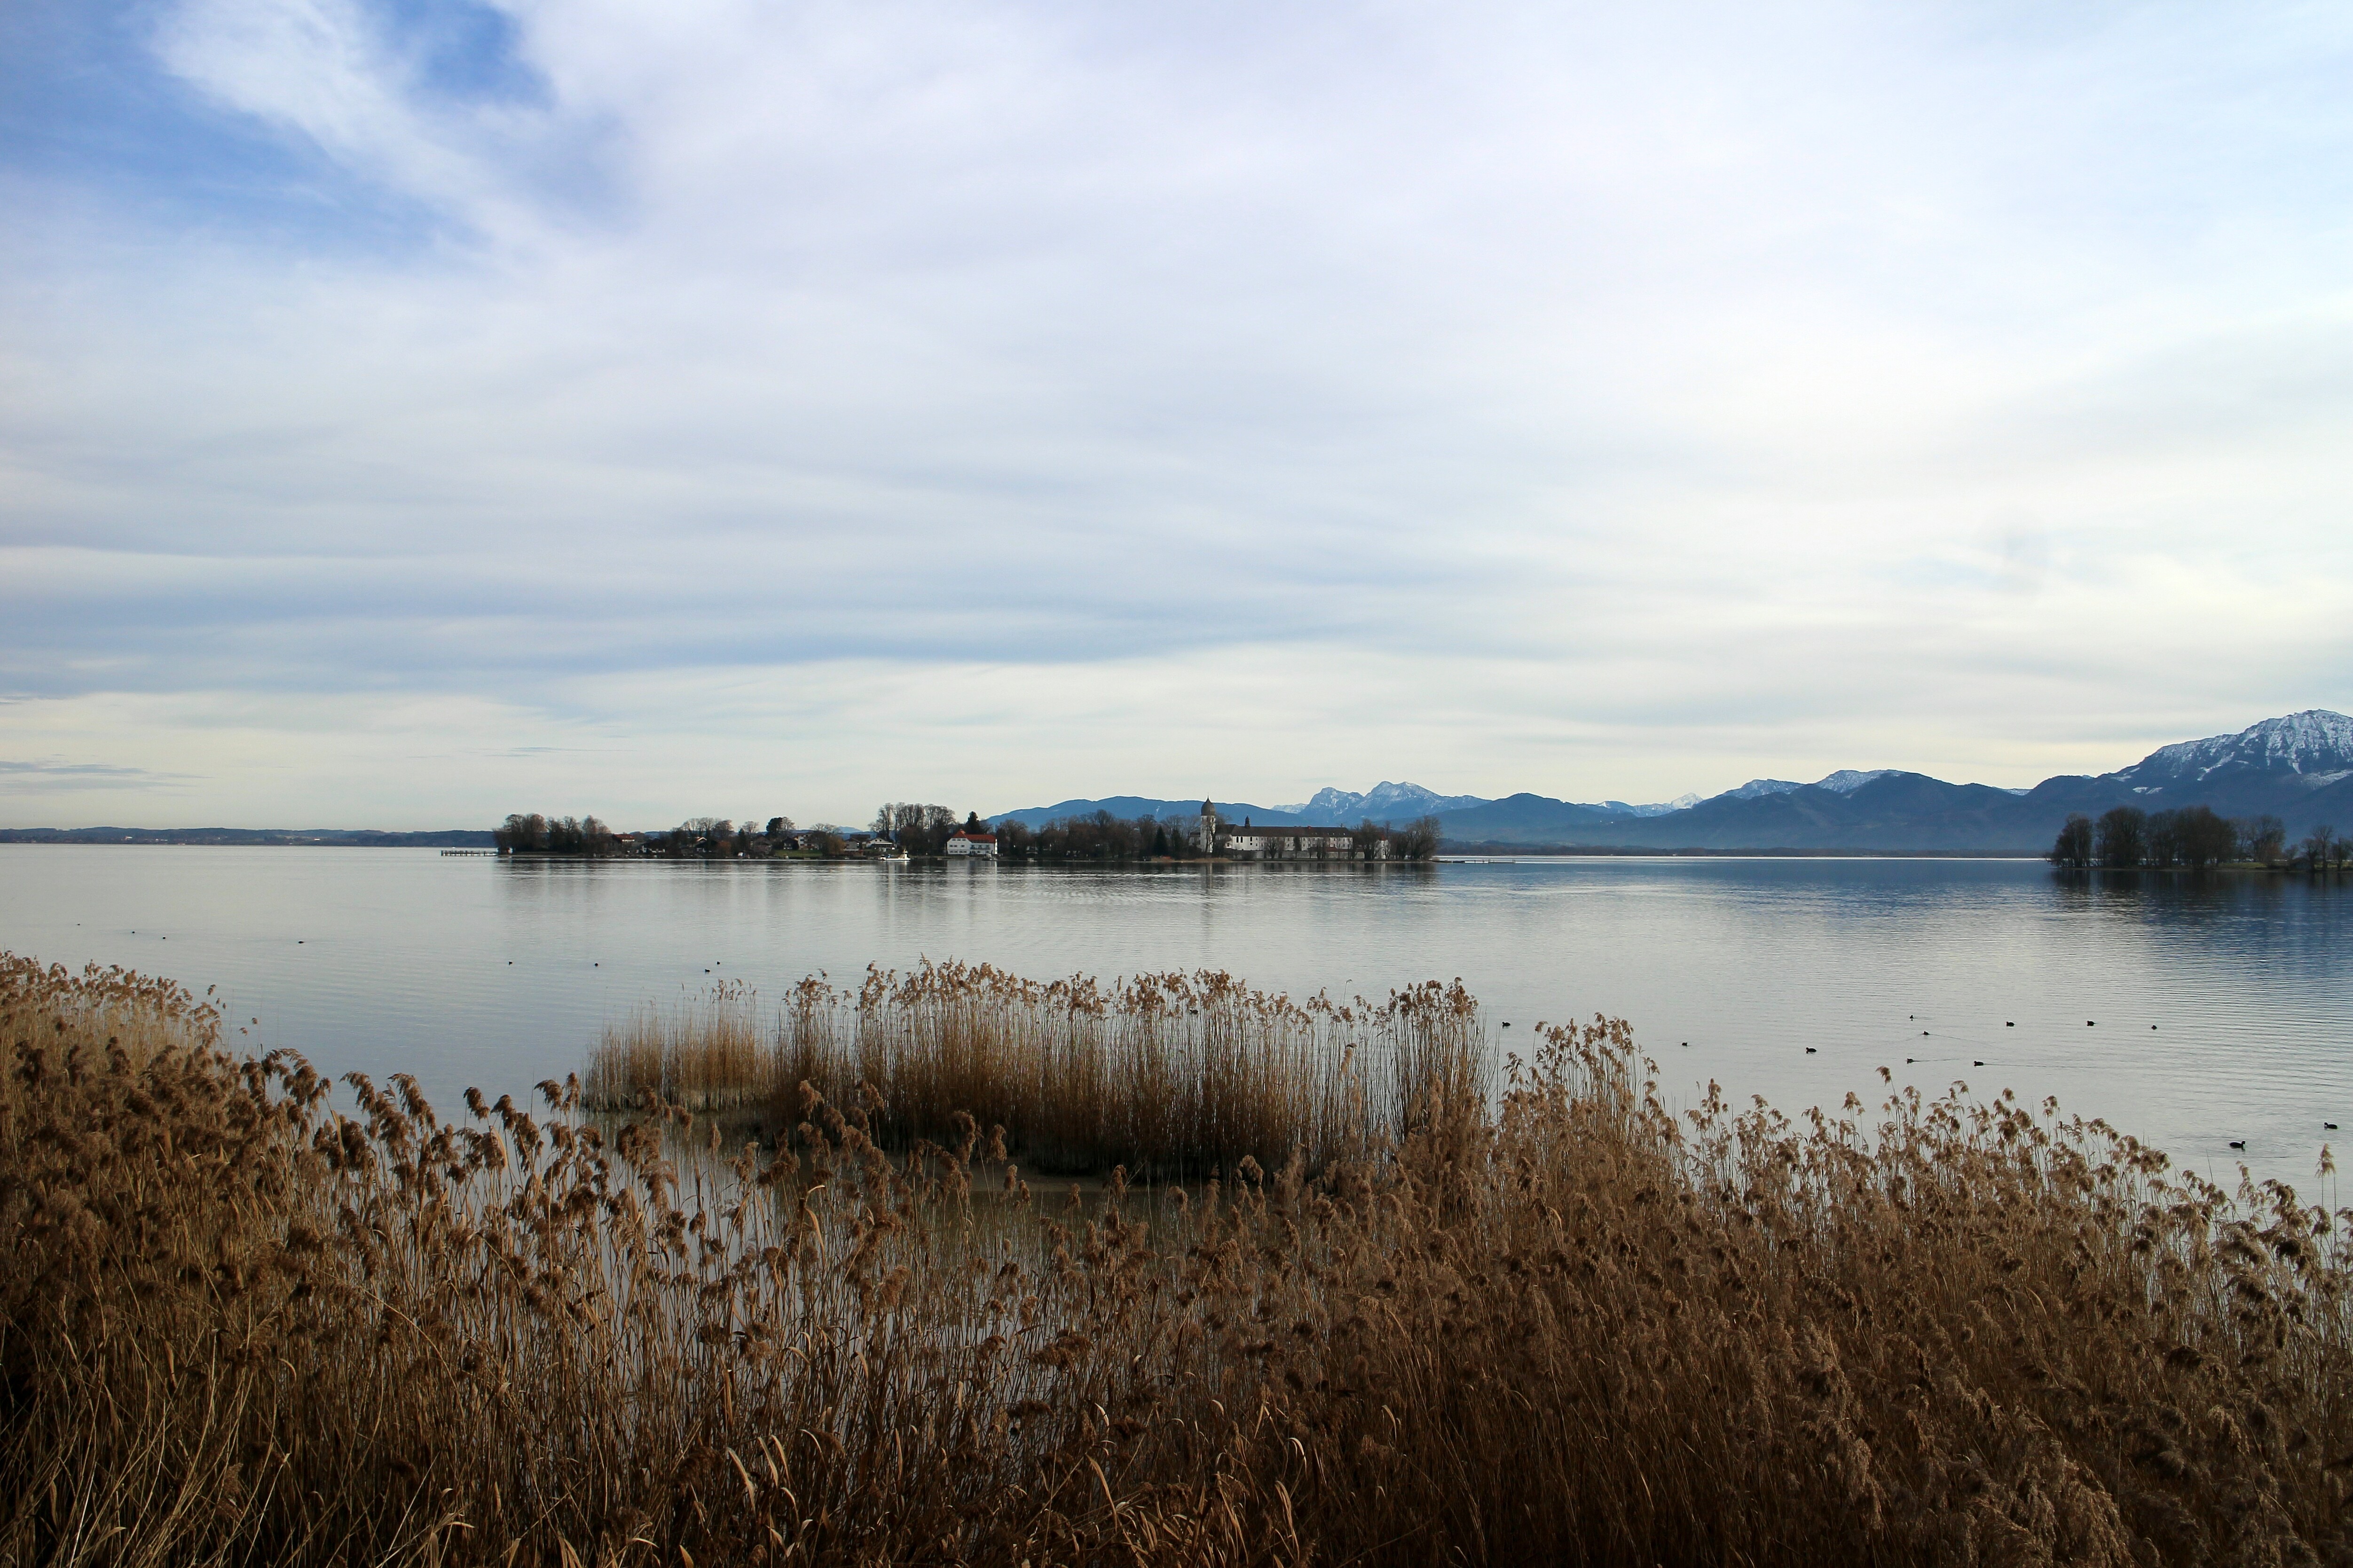
landscape, sea, coast, water, nature, horizon, marsh, mountain, cloud, sky, sunrise, sunset, morning, shore, lake, view, dawn, river, reed, dusk, evening, distance, reflection, bay, island, blue, reservoir, body of water, clouds, vision, overview, wetland, wide, loch, target, distant, distant view, chiemsee, ladies island, atmospheric phenomenon